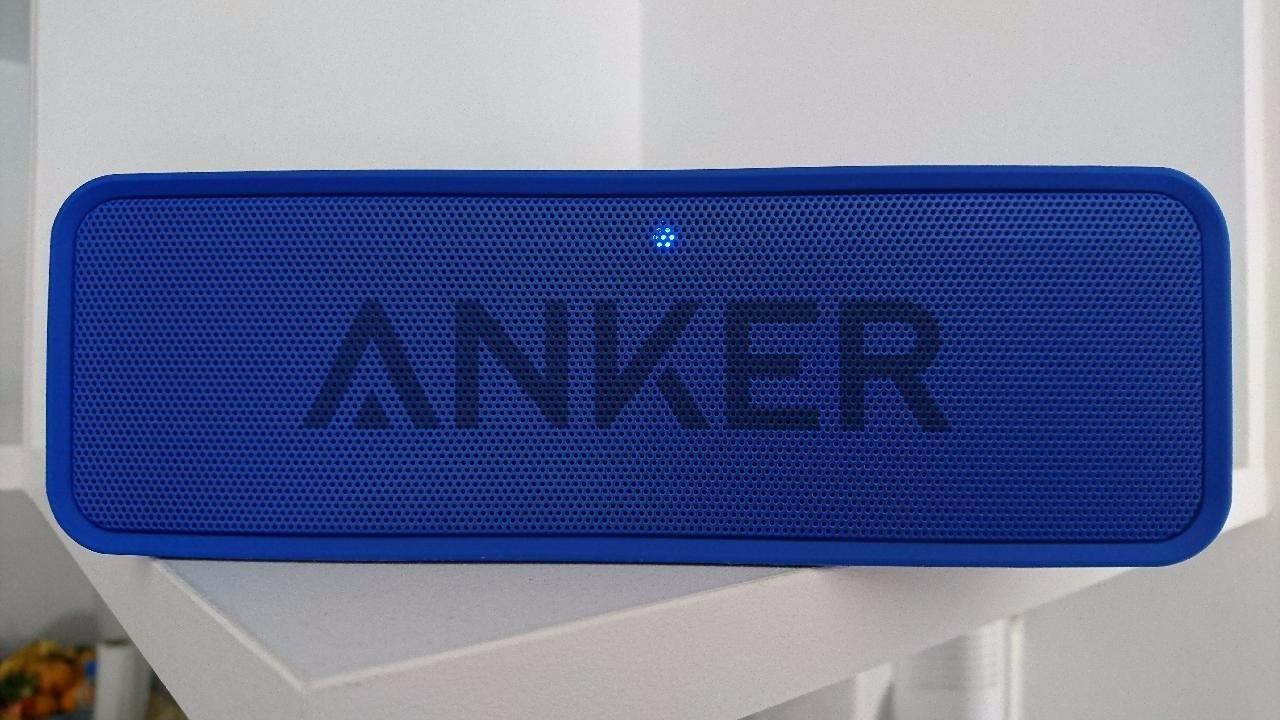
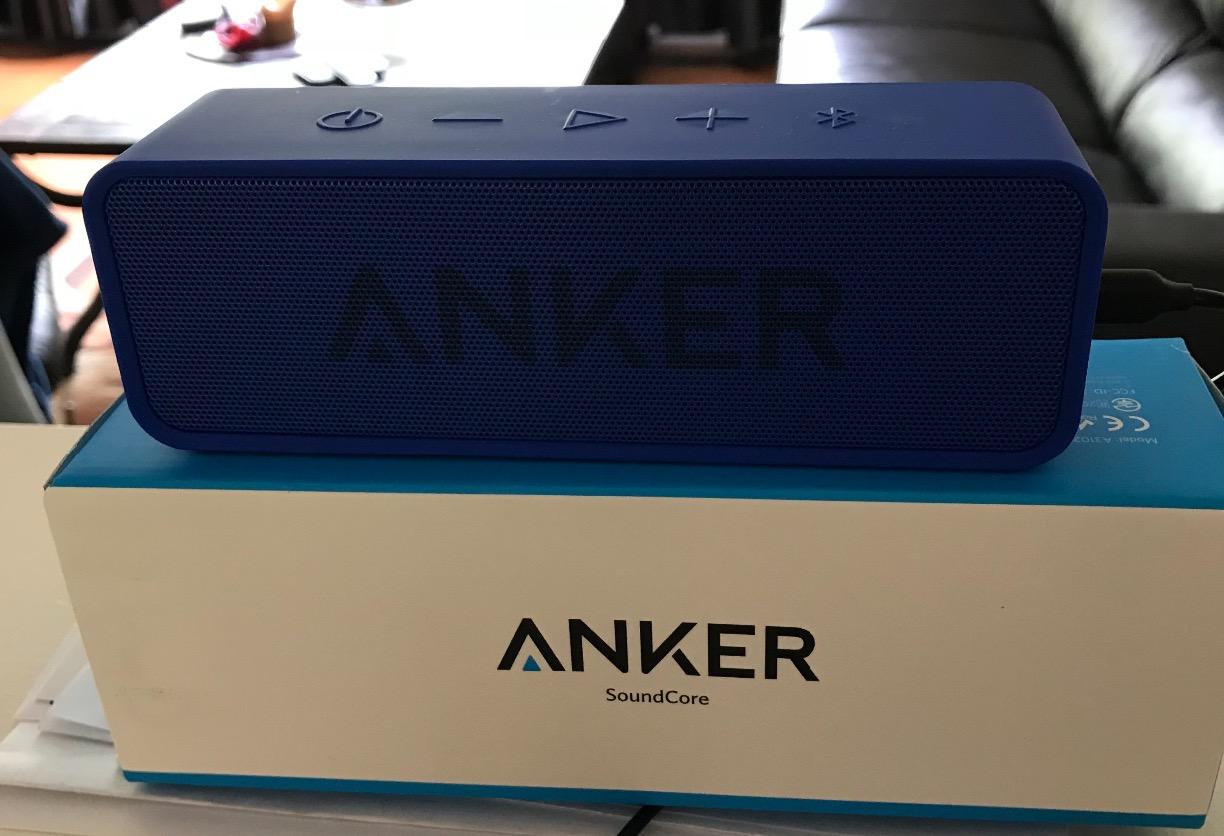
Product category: speaker
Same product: yes